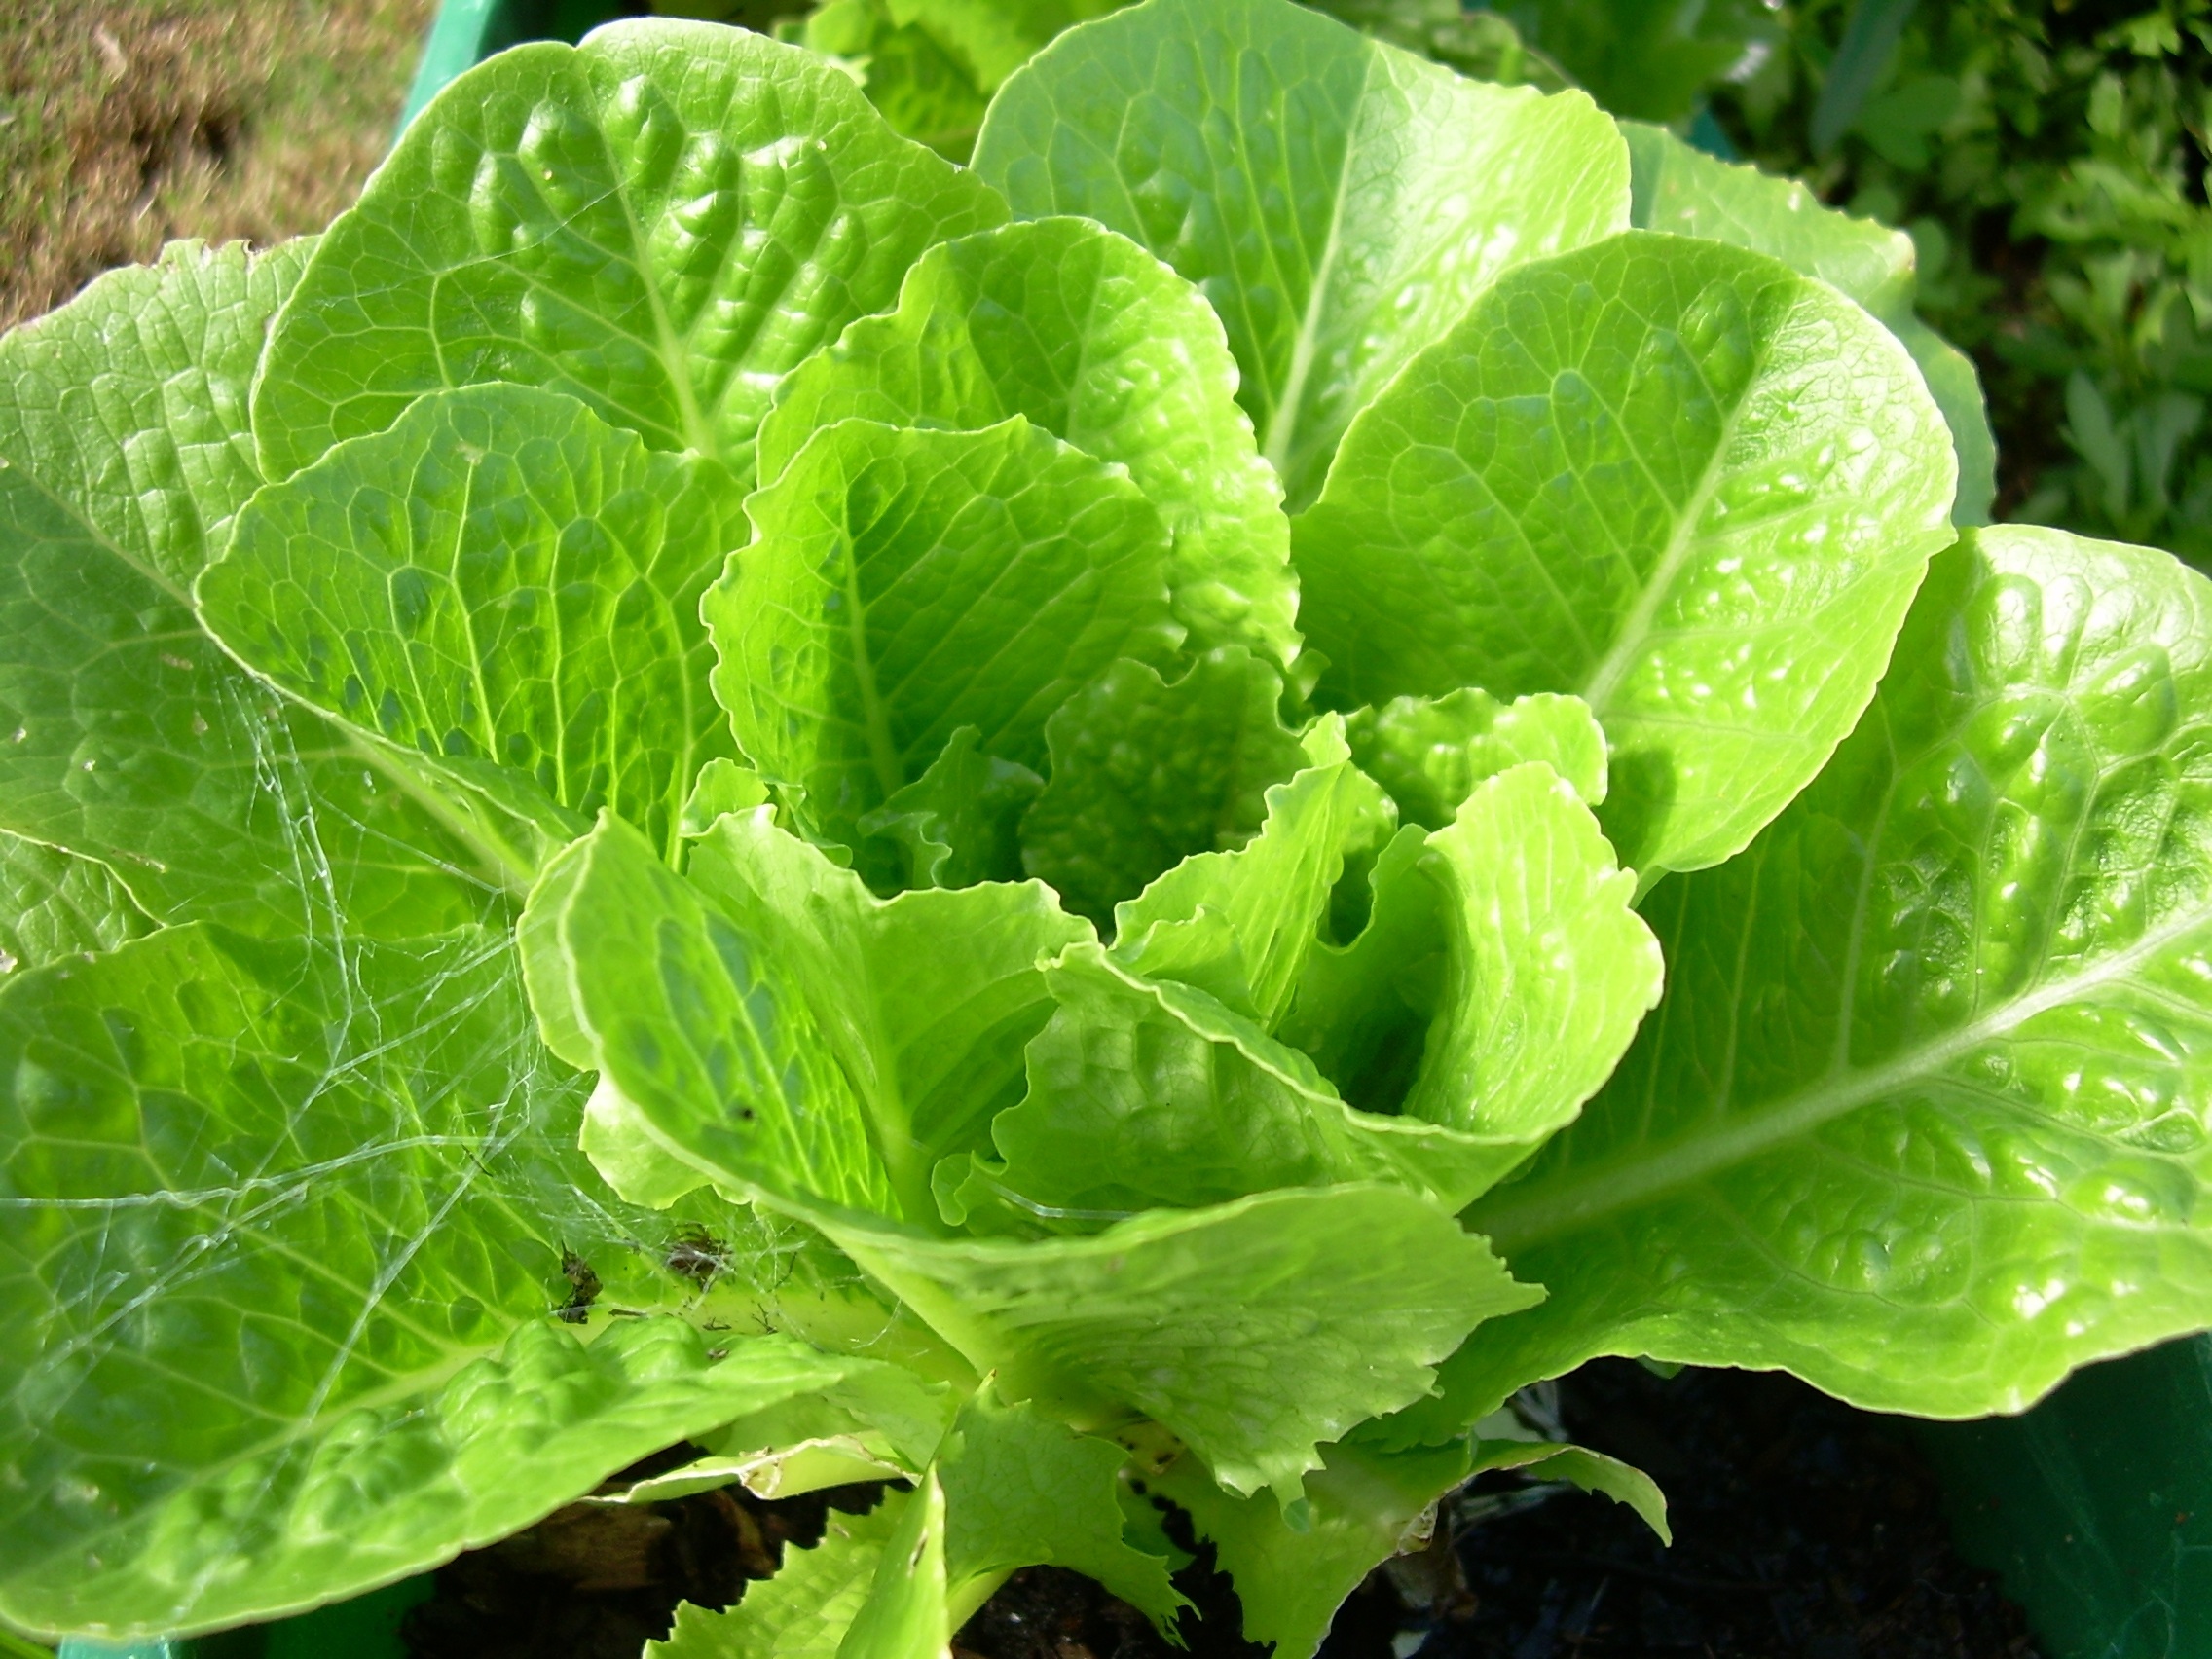
plant, leaf, flower, food, salad, green, herb, produce, vegetable, natural, fresh, agriculture, garden, healthy, lettuce, leaves, nutrition, vegan, vegetarian, raw, brassica, organic, collard greens, annual plant, land plant, mustard plant, brassica rapa, leaf vegetable, rapini, komatsuna